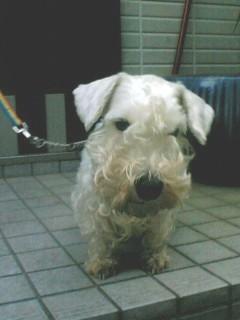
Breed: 211-n000058-Sealyham_terrier